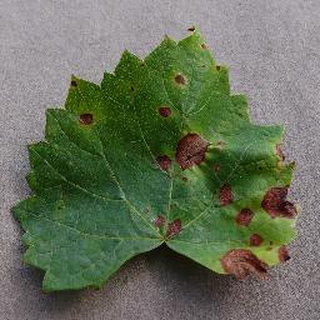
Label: grape_black_rot